Austral storm petrel

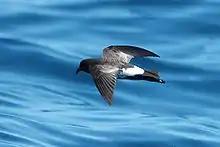
The New Zealand storm-petrel is critically endangered and was considered extinct

Several species of austral storm petrels are threatened by human activities. The New Zealand storm petrel is listed as critically endangered, and was also considered extinct for many years, but was sighted again in 2003, though the population is likely to be very small. Storm petrels face the same threats as other seabirds; in particular, they are threatened by introduced species.